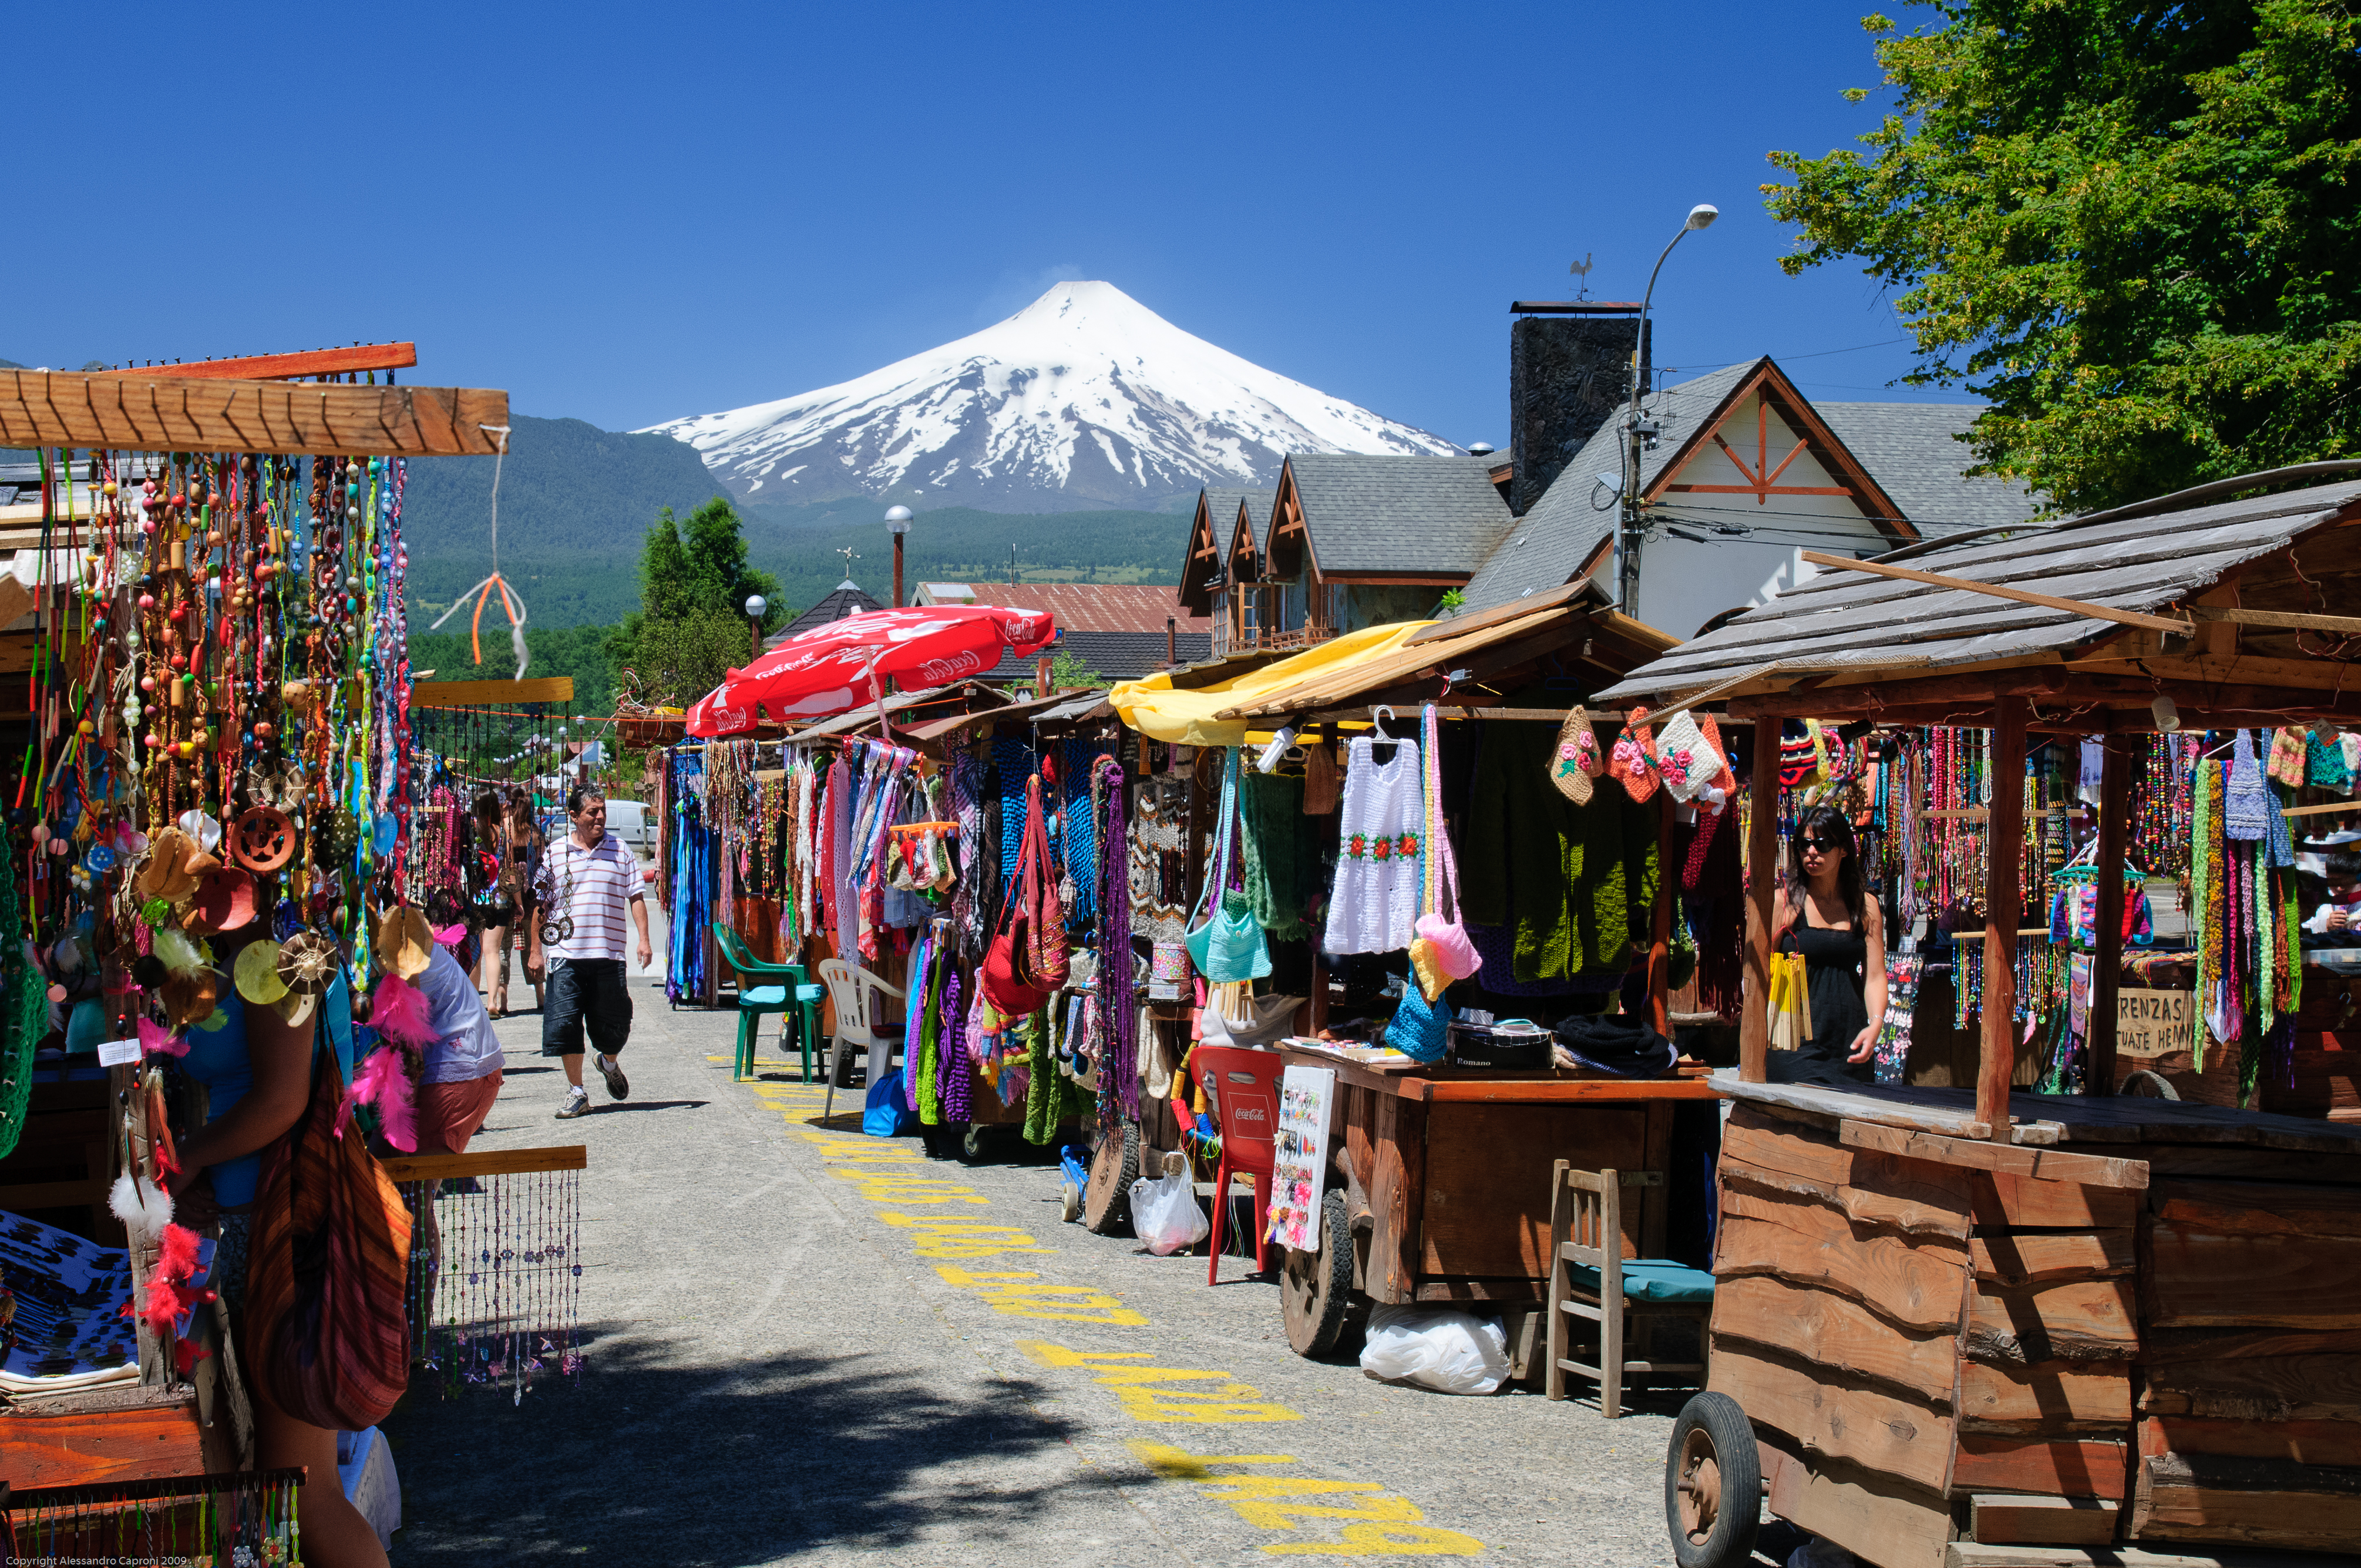
town, city, vacation, travel, village, market, nikon, tourism, chile, public space, d300, human settlement